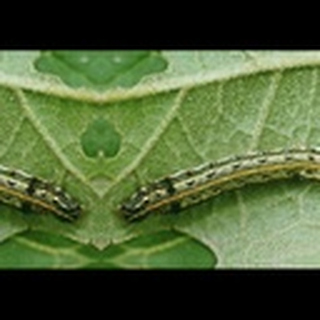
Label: cotton_army_worm